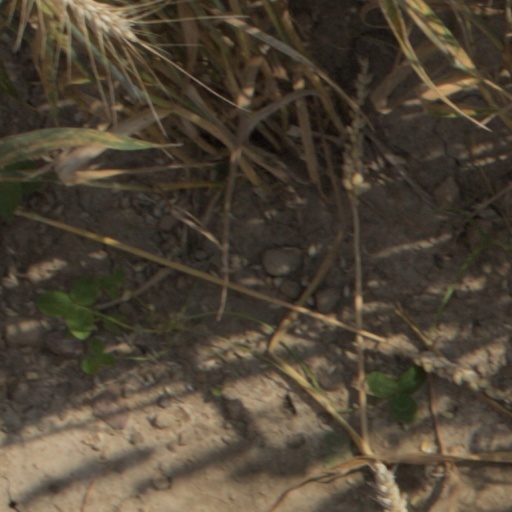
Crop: wheat